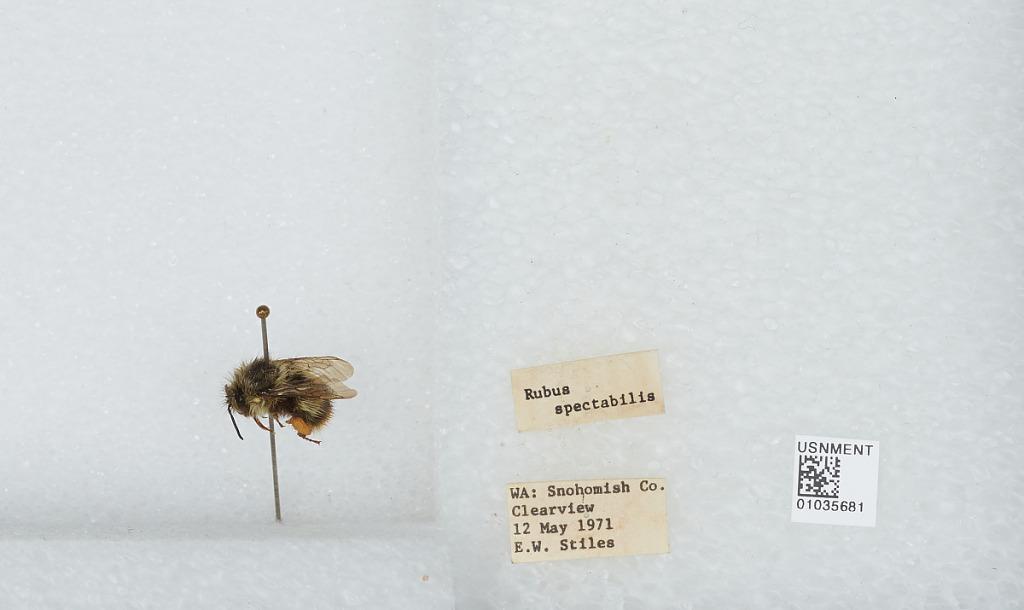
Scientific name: Bombus (Pyrobombus) mixtus Cresson
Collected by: E. Stiles
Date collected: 1971-5-12
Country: United States
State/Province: Washington
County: Snohomish
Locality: Clearview
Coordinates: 47.8292, -122.145